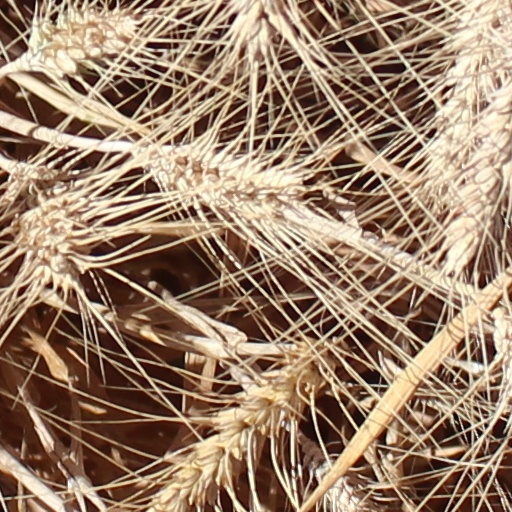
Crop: wheat